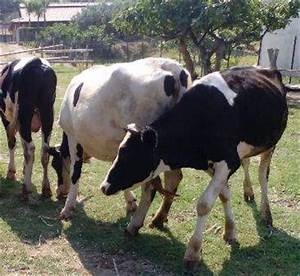
Label: mucca